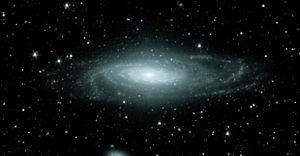
NGC 7331 est une galaxie spirale barrée située à environ 13 Mpc de la Terre dans la constellation de Pégase. D'un diamètre d'environ 100 000 années-lumière, elle est l'élément principal d'un ensemble de galaxies connu sous le nom de Deer Lick group, bien que les autres galaxies de cet ensemble soient environ 10 fois plus éloignées de la Terre qu'elle.
En astronomie planétaire et en astrobiologie, l'hypothèse de la Terre rare soutient que l'émergence d'une vie multicellulaire complexe sur Terre a exigé une combinaison improbable d'évènements et de circonstances astrophysiques et géologiques. L'expression « Terre rare » provient du livre Rare Earth: Why Complex Life Is Uncommon in the Universe, étude coécrite par le géologue et paléontologue Peter Ward, et l'astronome et astrobiologiste Donald E. Brownlee. Cet ouvrage constitue la source de l'essentiel du présent article.
Le Catalogue Caldwell est un catalogue astronomique regroupant 109 amas stellaires, nébuleuses et galaxies pour aider les astronomes amateurs dans leurs observations. La liste a été compilée par Sir Patrick Moore Caldwell, mieux connu sous le nom Patrick Moore, pour compléter le Catalogue Messier. Celui-ci a rapidement dressé une liste de 109 objets et l'a ensuite publiée dans Sky & Telescope en décembre 1995.